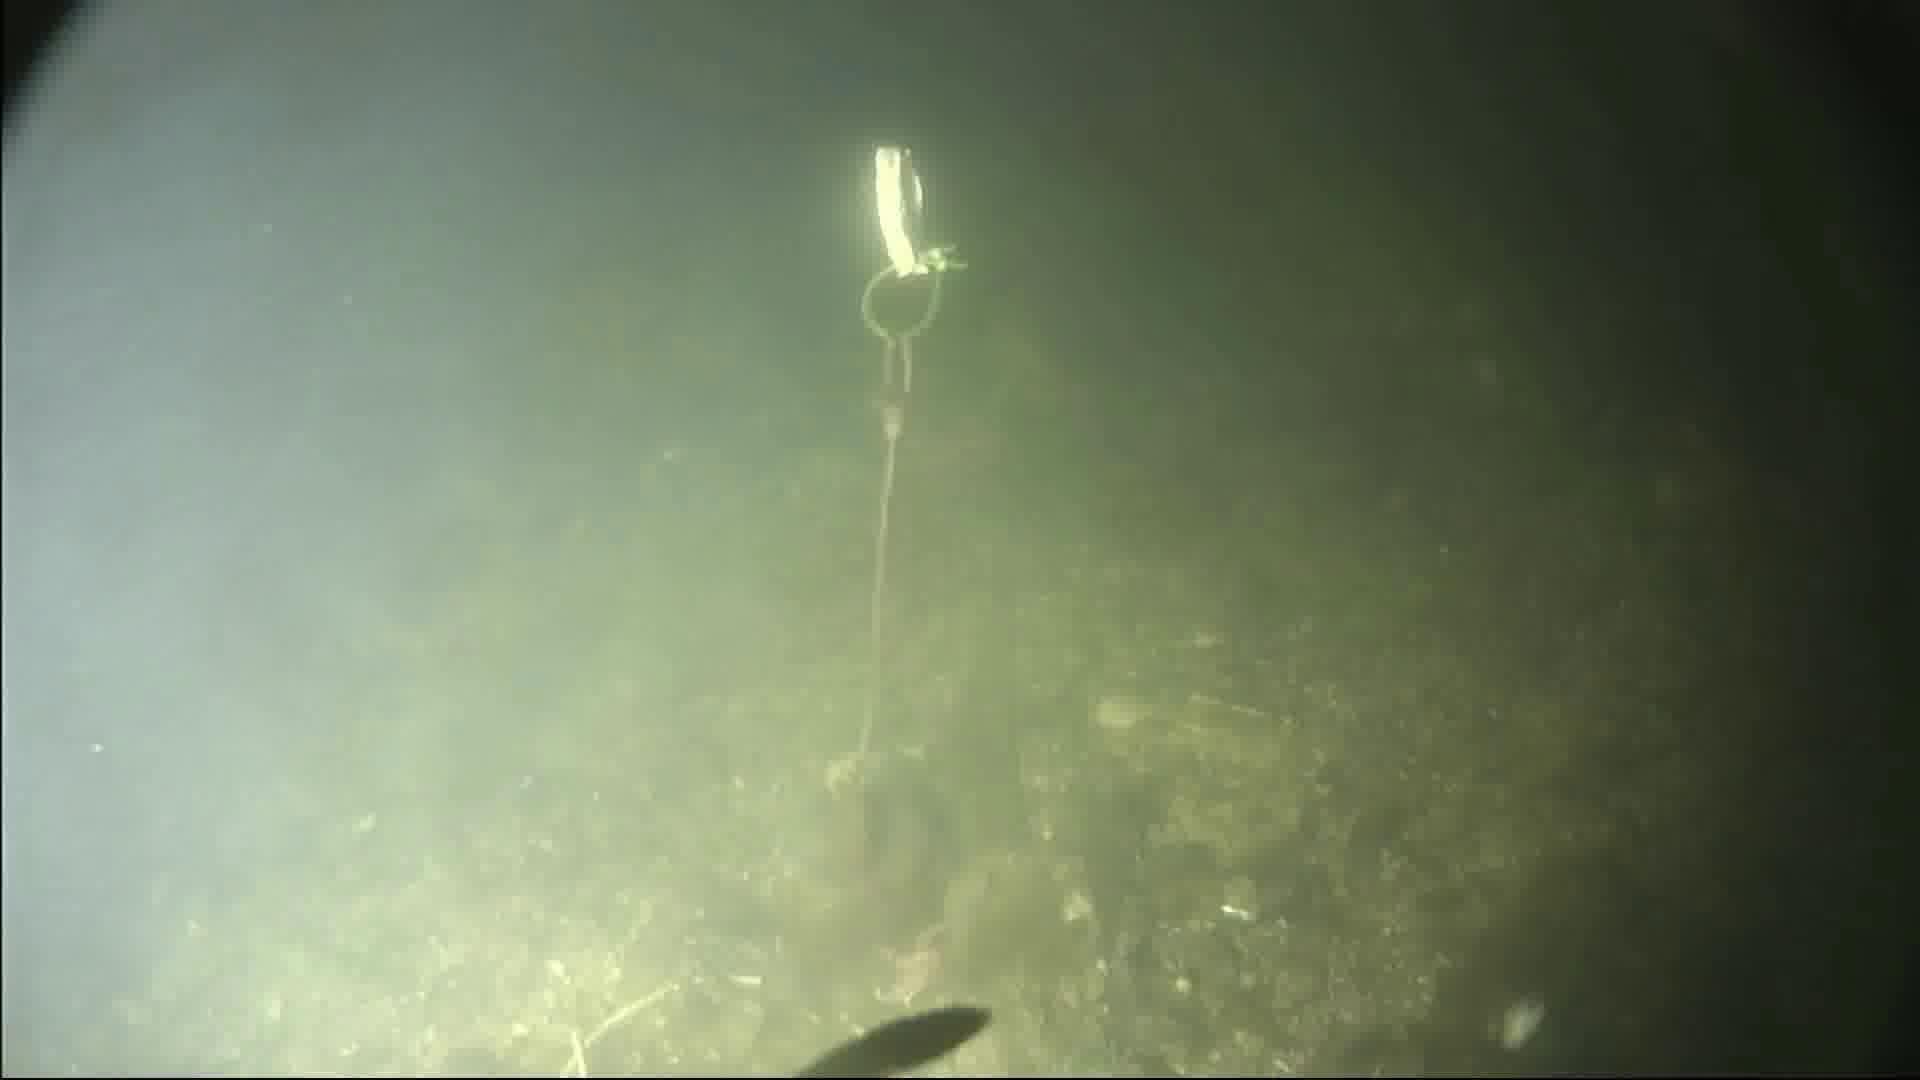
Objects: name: starfish
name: small_fish